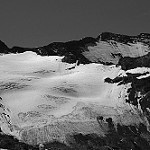
Label: B & W